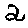
Label: 2